List of highest railways

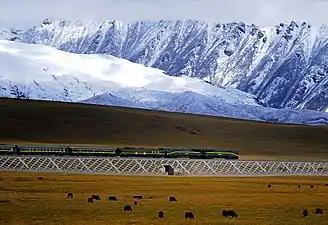
A train pulled by an NJ2 locomotive travels on the Qinghai–Tibet Railway.

This article lists the highest railways in the world. The table only includes non-cable passenger railways whose culminating point is over 3,000 metres above sea level, regardless of their location, gauge or type.